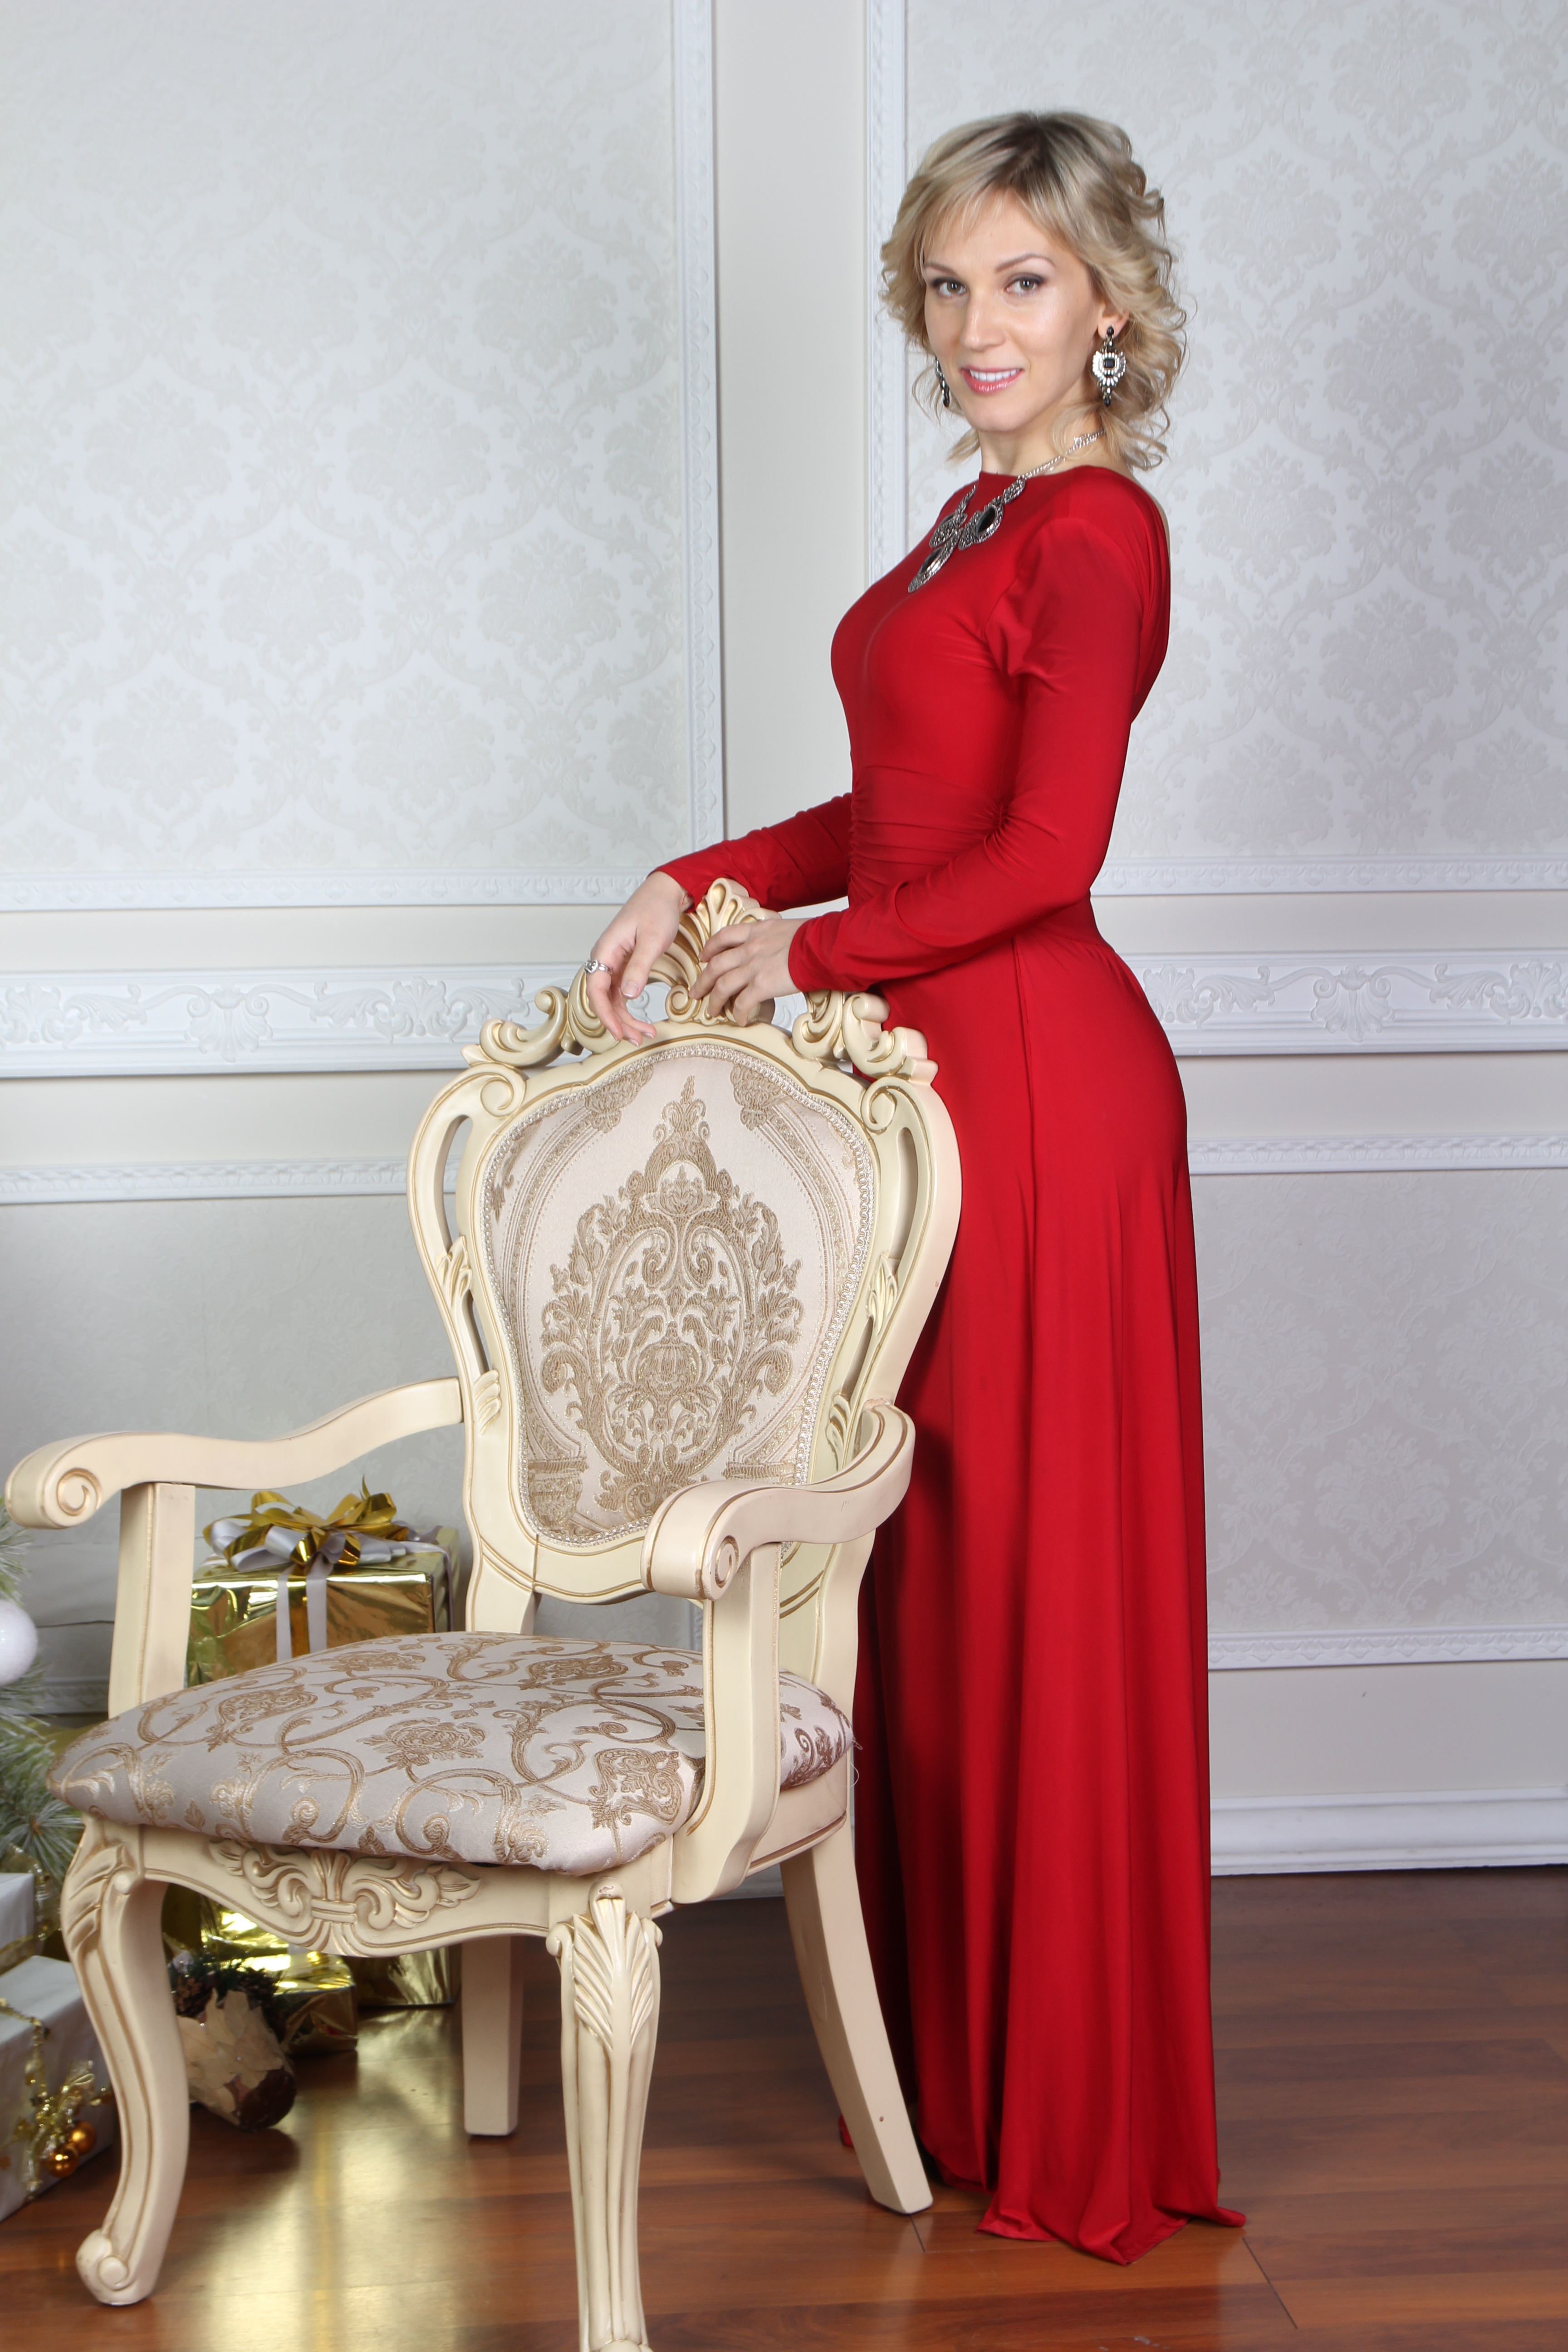
girl, red, clothing, wedding dress, smile, dress, happiness, gown, bridesmaid, bridal clothing